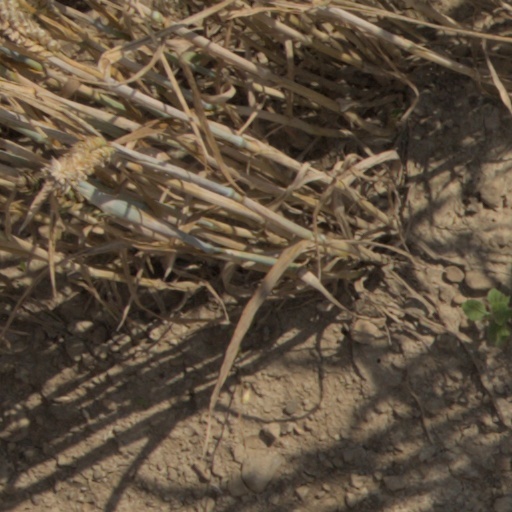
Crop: wheat